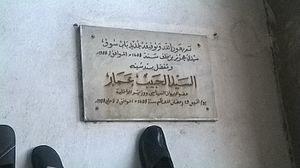
Bab Souika باب سويقة
Le souk Sidi Mahrez est l'un des souks de la médina de Tunis, spécialisé dans la vente de tissus.